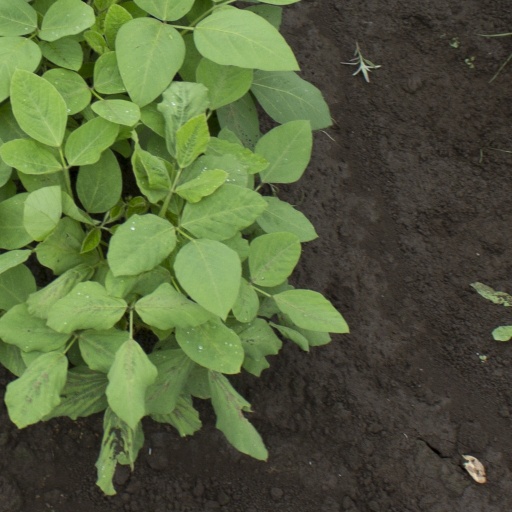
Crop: soybean